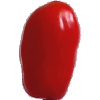
Label: Tomato 2